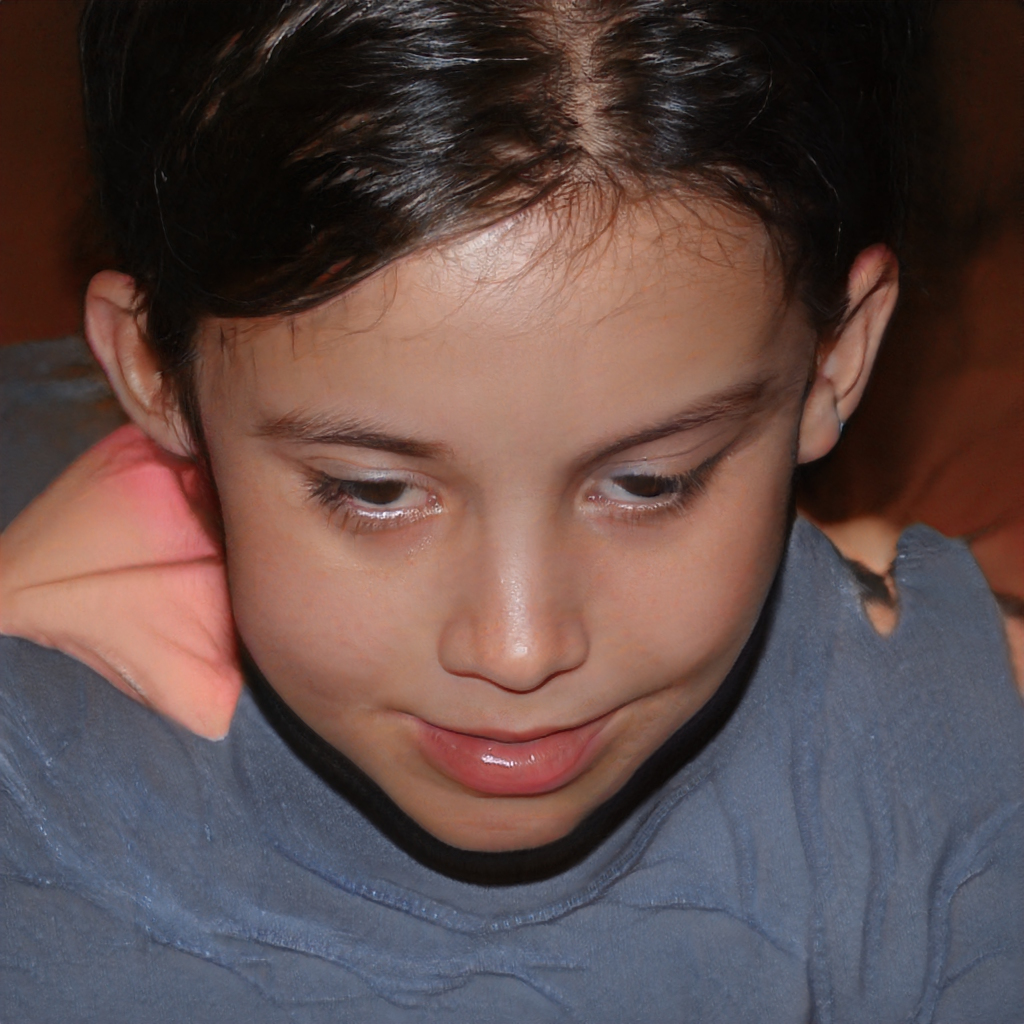
Label: No Watermark